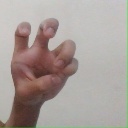
अक्षर: छ